Riesling

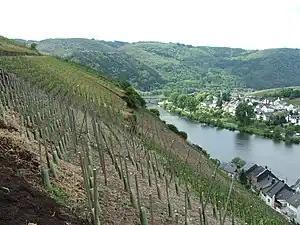
Riesling vines on a steep, south-facing slope in the Mosel region

Riesling is considered one of the grape varieties that best expresses the terroir of the place where it is grown. It is particularly well suited for slate and sandy clay soil.